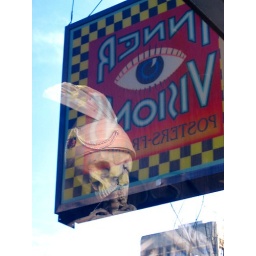
The skeleton is almost life sized and lives in a shop called Gargoyles. The building and sign are reflected in the shop window.